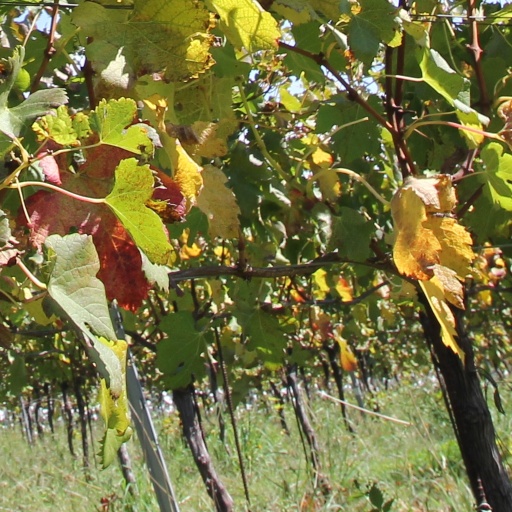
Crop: grape